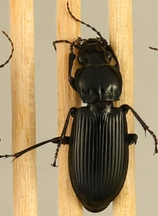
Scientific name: Pterostichus melanarius
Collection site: Woodworth Site (WOOD), plot WOOD_023